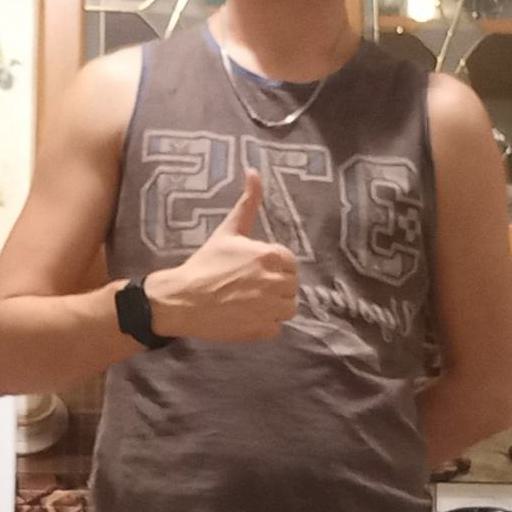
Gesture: like